Calle de Toledo

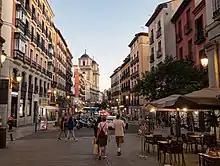

The Calle de Toledo is a historic street in central Madrid, Spain, running across the Centro and Arganzuela districts.